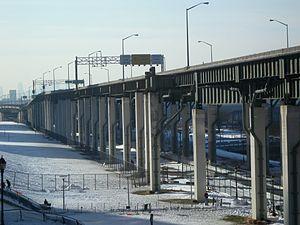
Une autoroute surélevée est une route à accès réglementé située au-dessus du sol sur la toute sa longueur. Cette surélévation est le plus souvent assurée par de longs viaducs ; techniquement, ces autoroutes sont d'ailleurs des ponts. Ce type d'autoroute est fréquemment rencontré en Amérique du Nord et en Asie du Sud et de l'Est.